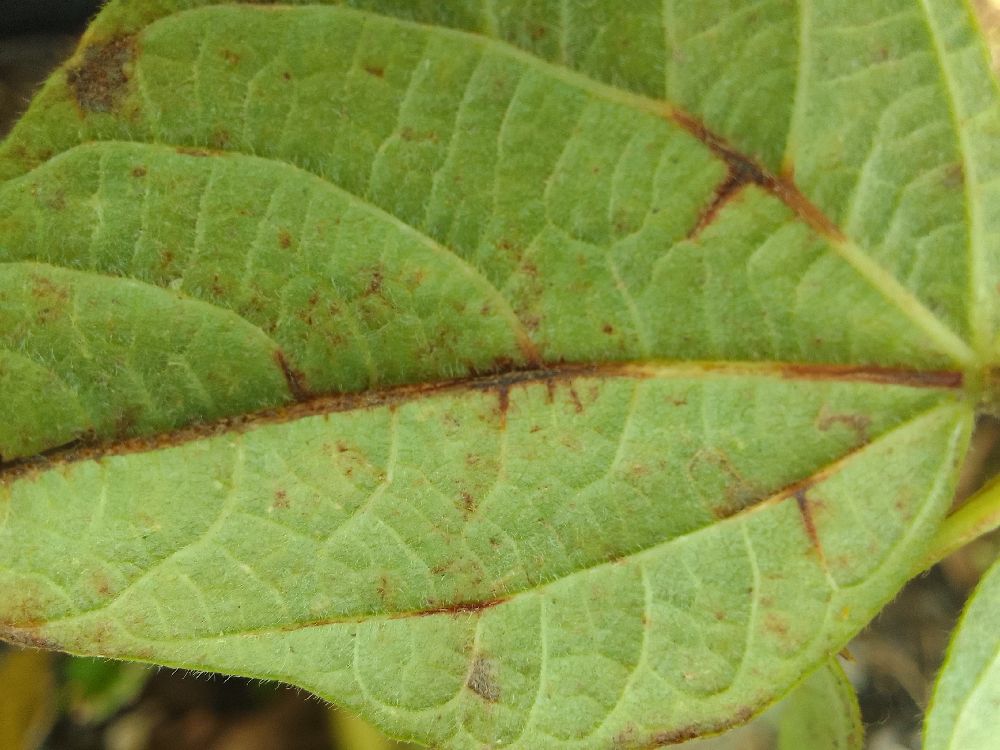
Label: anthracnose